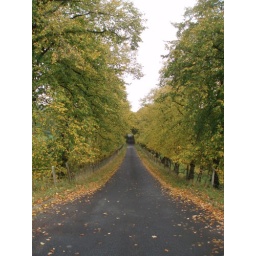
road to bus stop in autumn colour